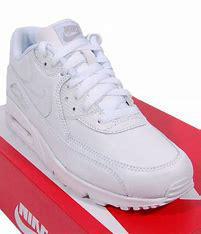
Brand: Nike
Model: Air Max 90 Leather